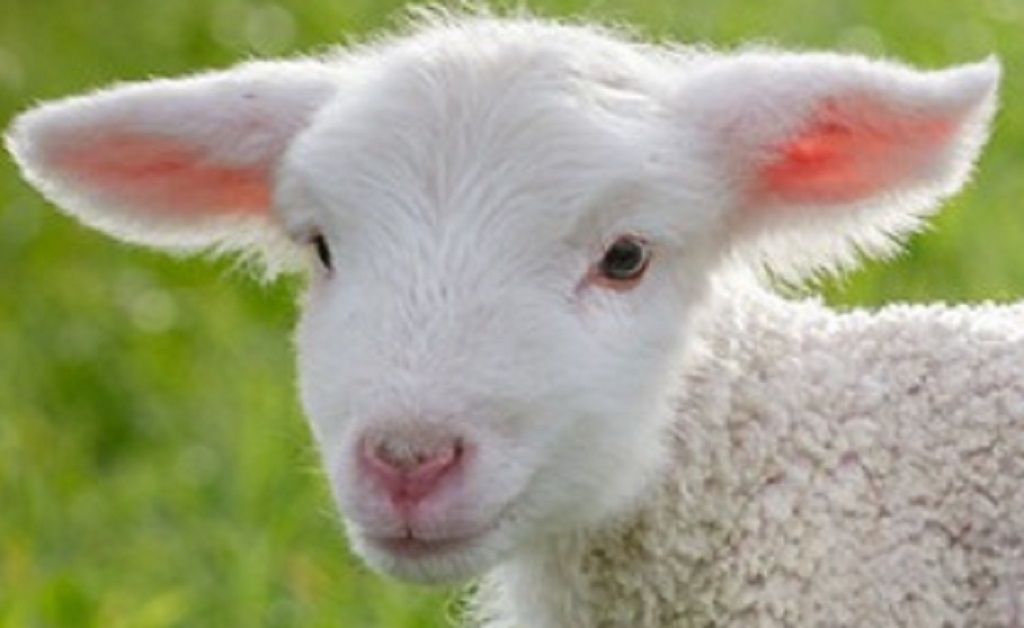
Label: no pain